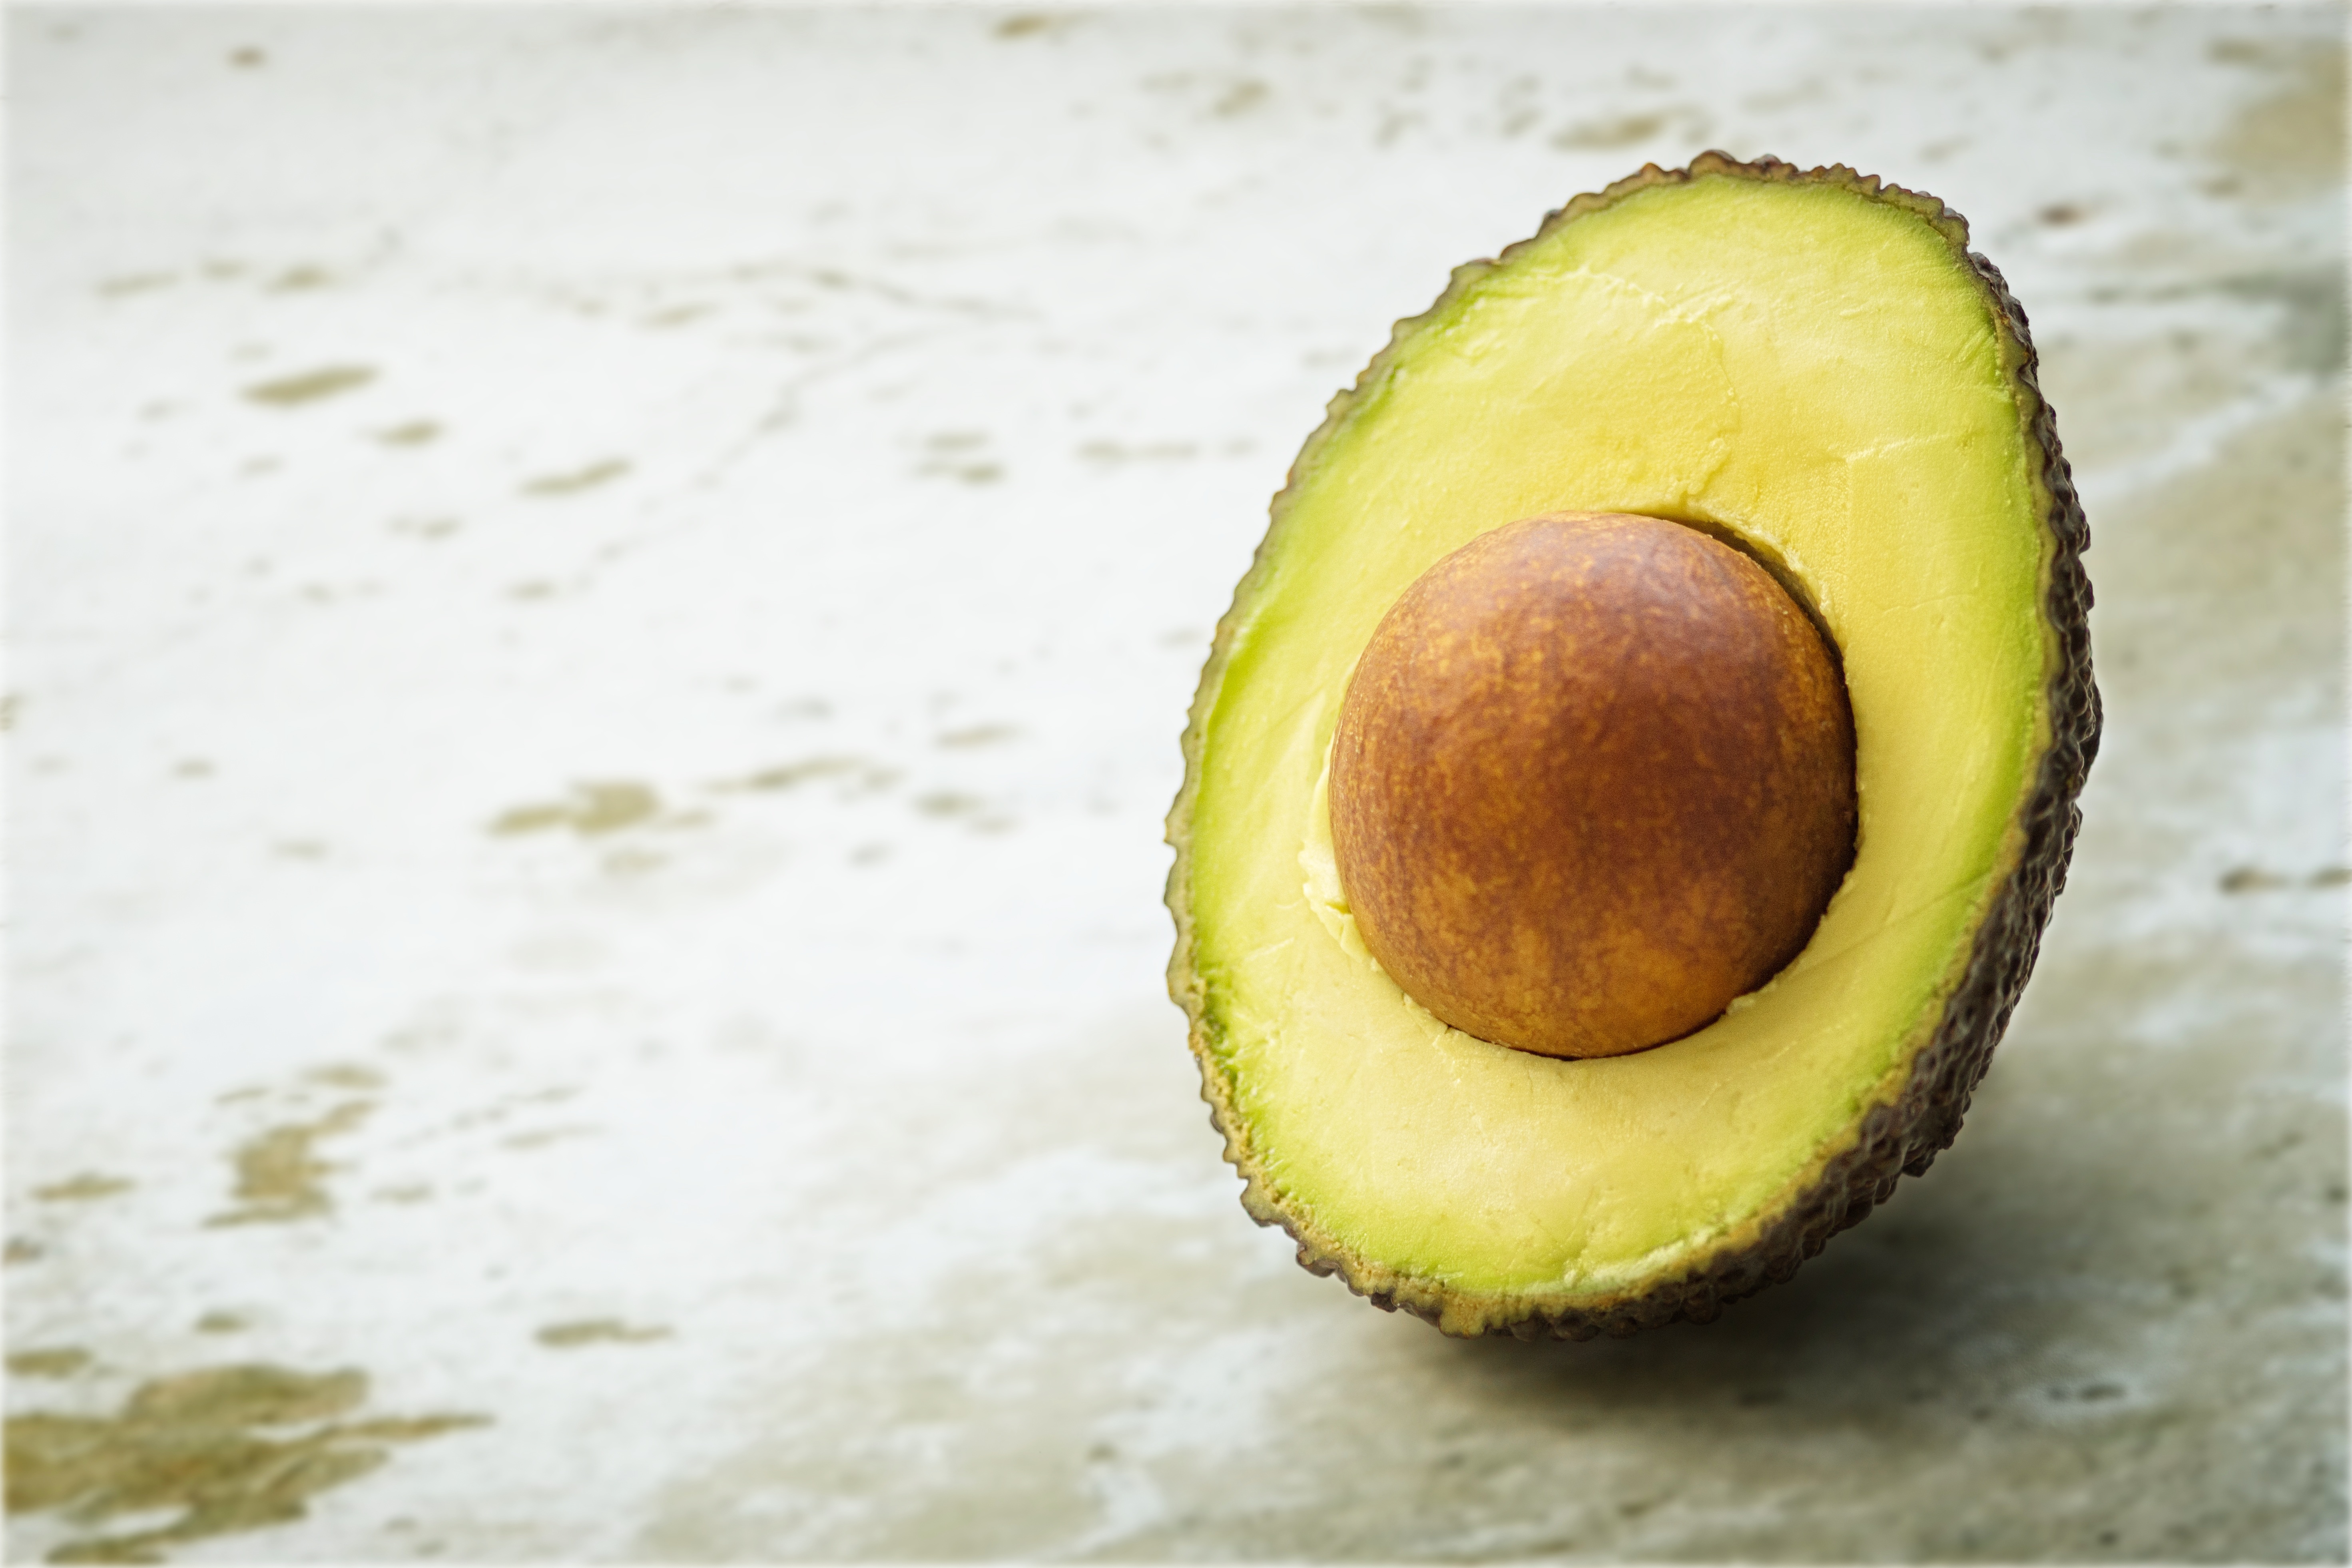
plant, fruit, ripe, food, green, produce, vegetable, fresh, avocado, healthy, coconut, core, organic, sliced, macro photography, flowering plant, organic foods, land plant